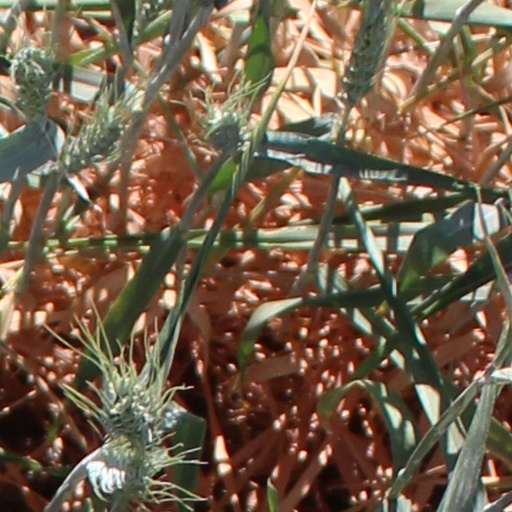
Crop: wheat